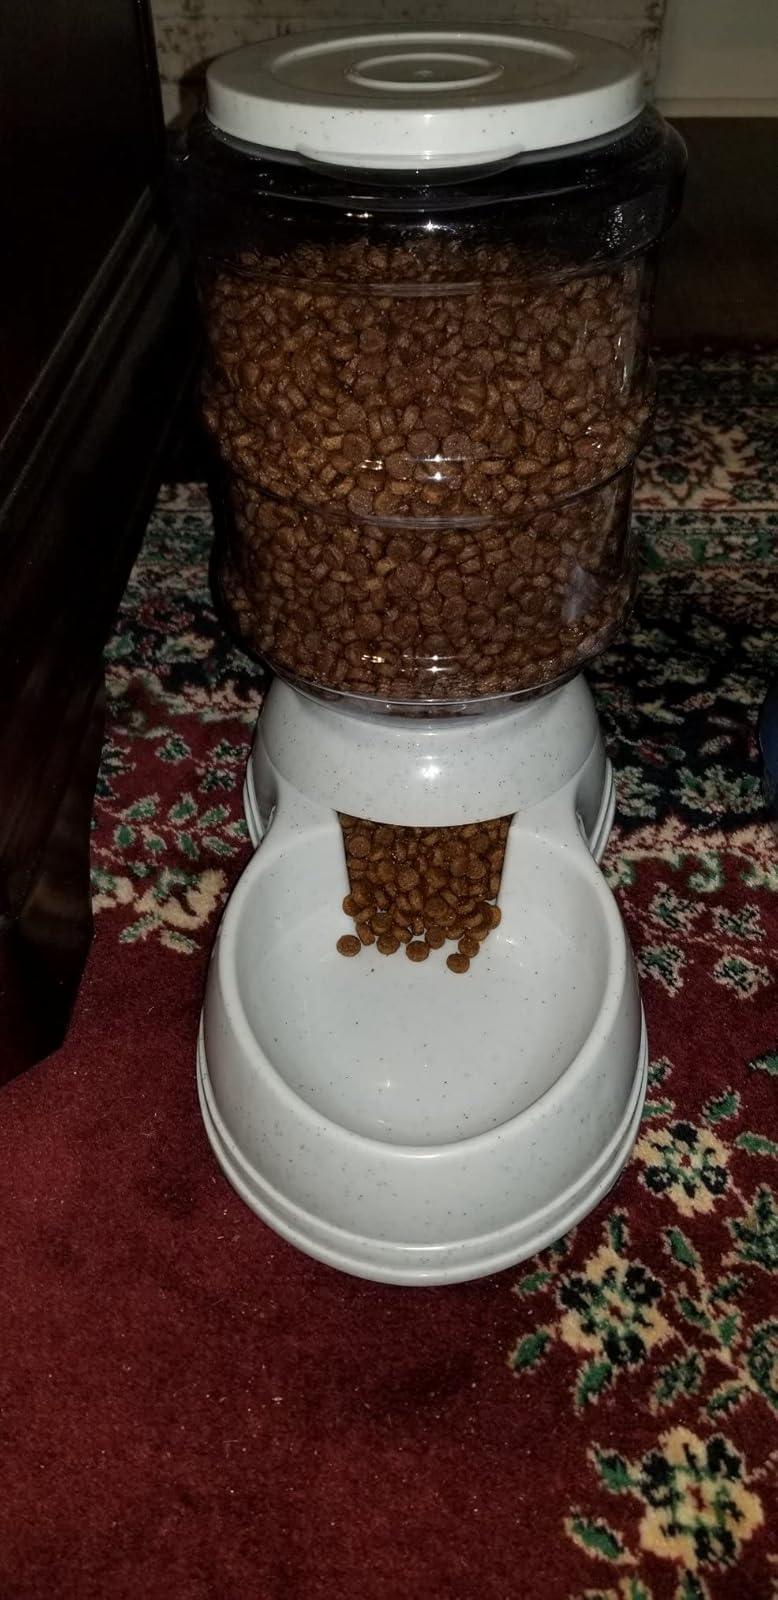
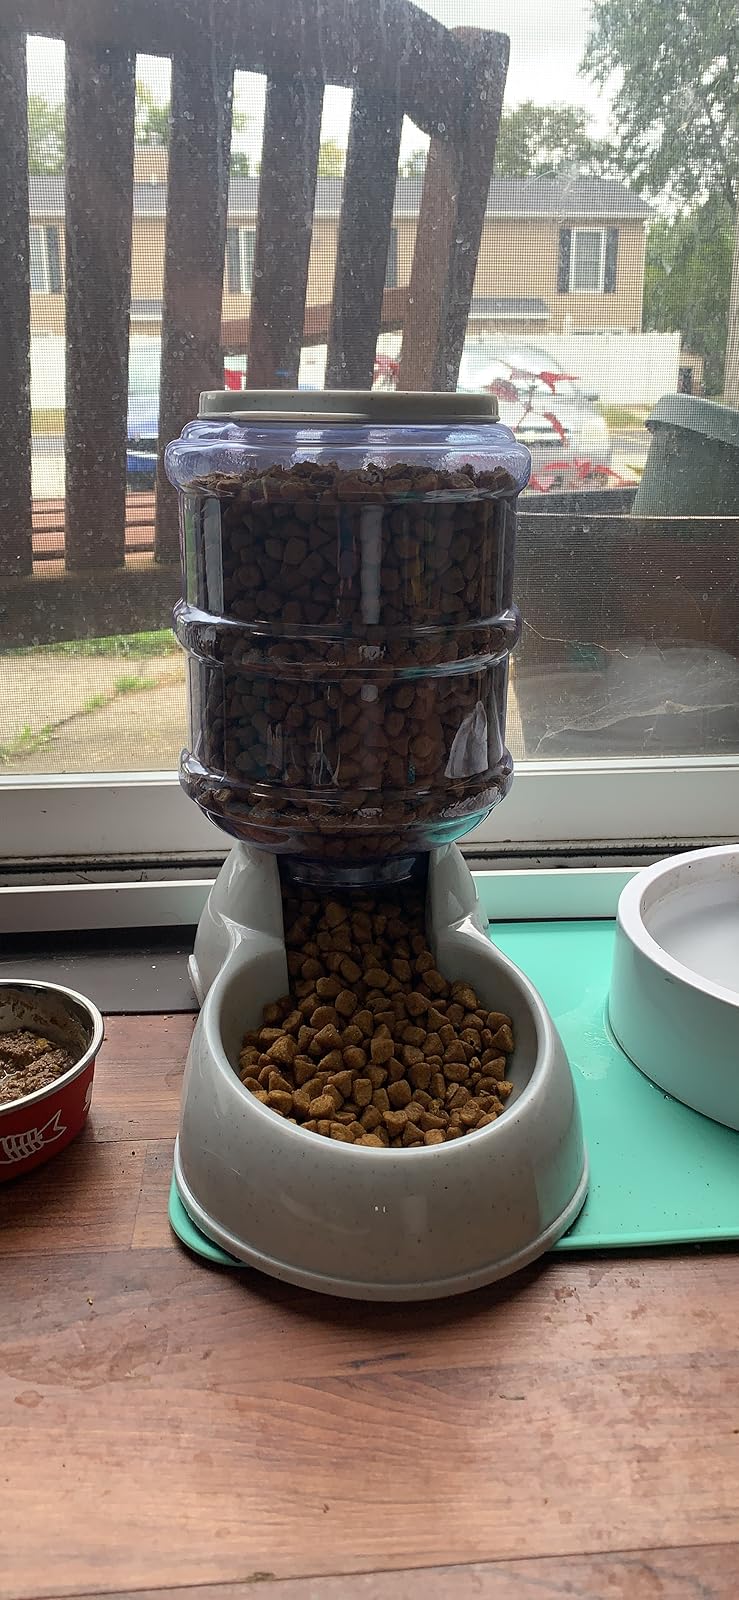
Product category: items_feeder
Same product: yes